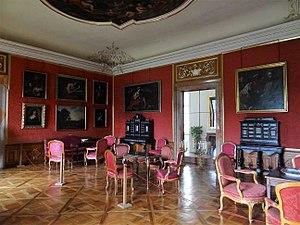
Valtice est une ville du district de Břeclav, dans la région de Moravie-du-Sud, en République tchèque. Sa population s'élevait à 3 557 habitants en 2019.